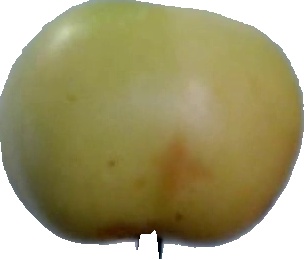
Label: apple_6